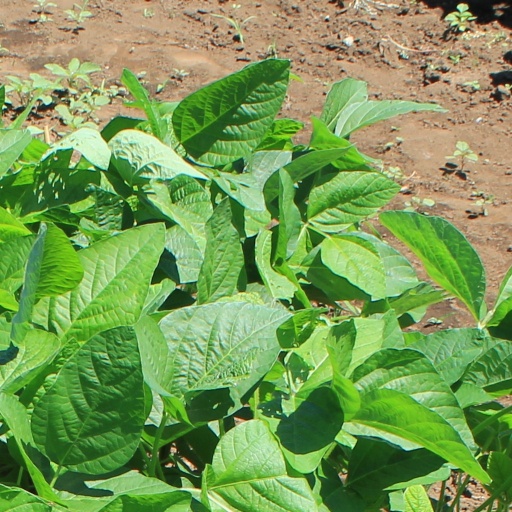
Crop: soybean